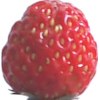
Label: strawberry